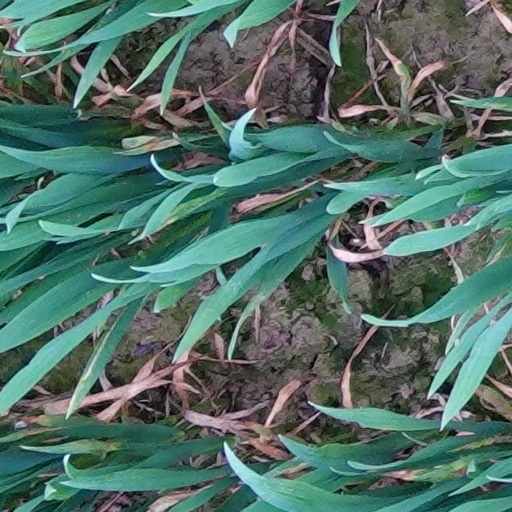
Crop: wheat